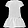
Label: Dress